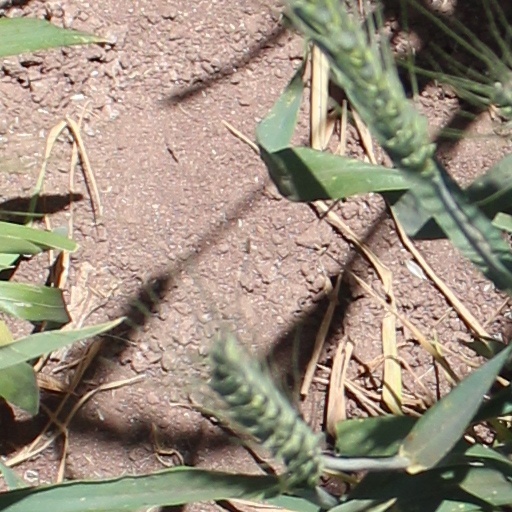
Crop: wheat